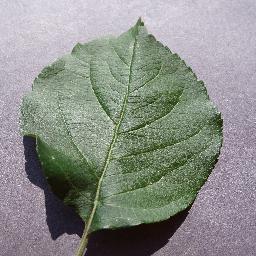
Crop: apple
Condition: healthy